The Real Mo Farah

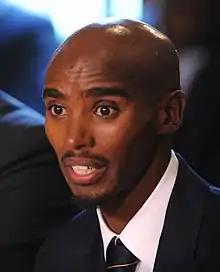
Mo Farah in 2012

The Real Mo Farah is a 2022 documentary about the childhood of Mo Farah, a British athlete. In contrast to the story previously told by Farah, the documentary covers how Farah—born in Somaliland during the Somali Civil War—was illegally trafficked to the UK at the age of nine to be a domestic servant. After telling his P.E. teacher, he was brought under the care of a Somali friend's mother. The school obtained British citizenship through deception for him to compete in running events internationally. The documentary premiered on 13 July 2022 to universally positive critical reception.